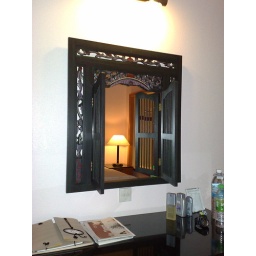
A window in the mirror